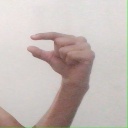
अक्षर: ग